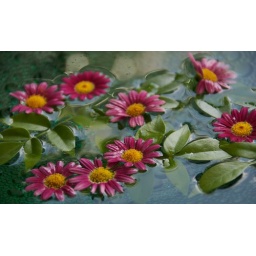
Some little flowers in a bowl